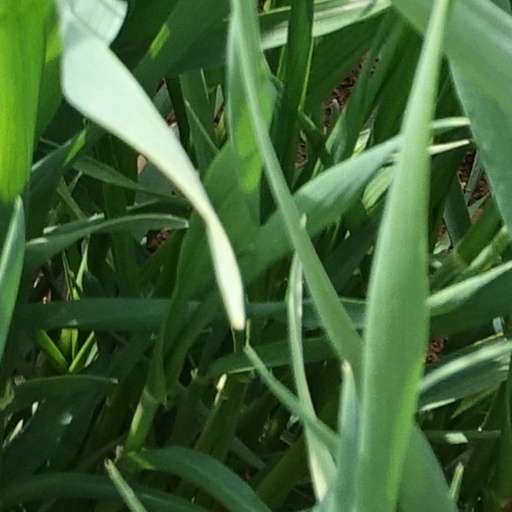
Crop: wheat